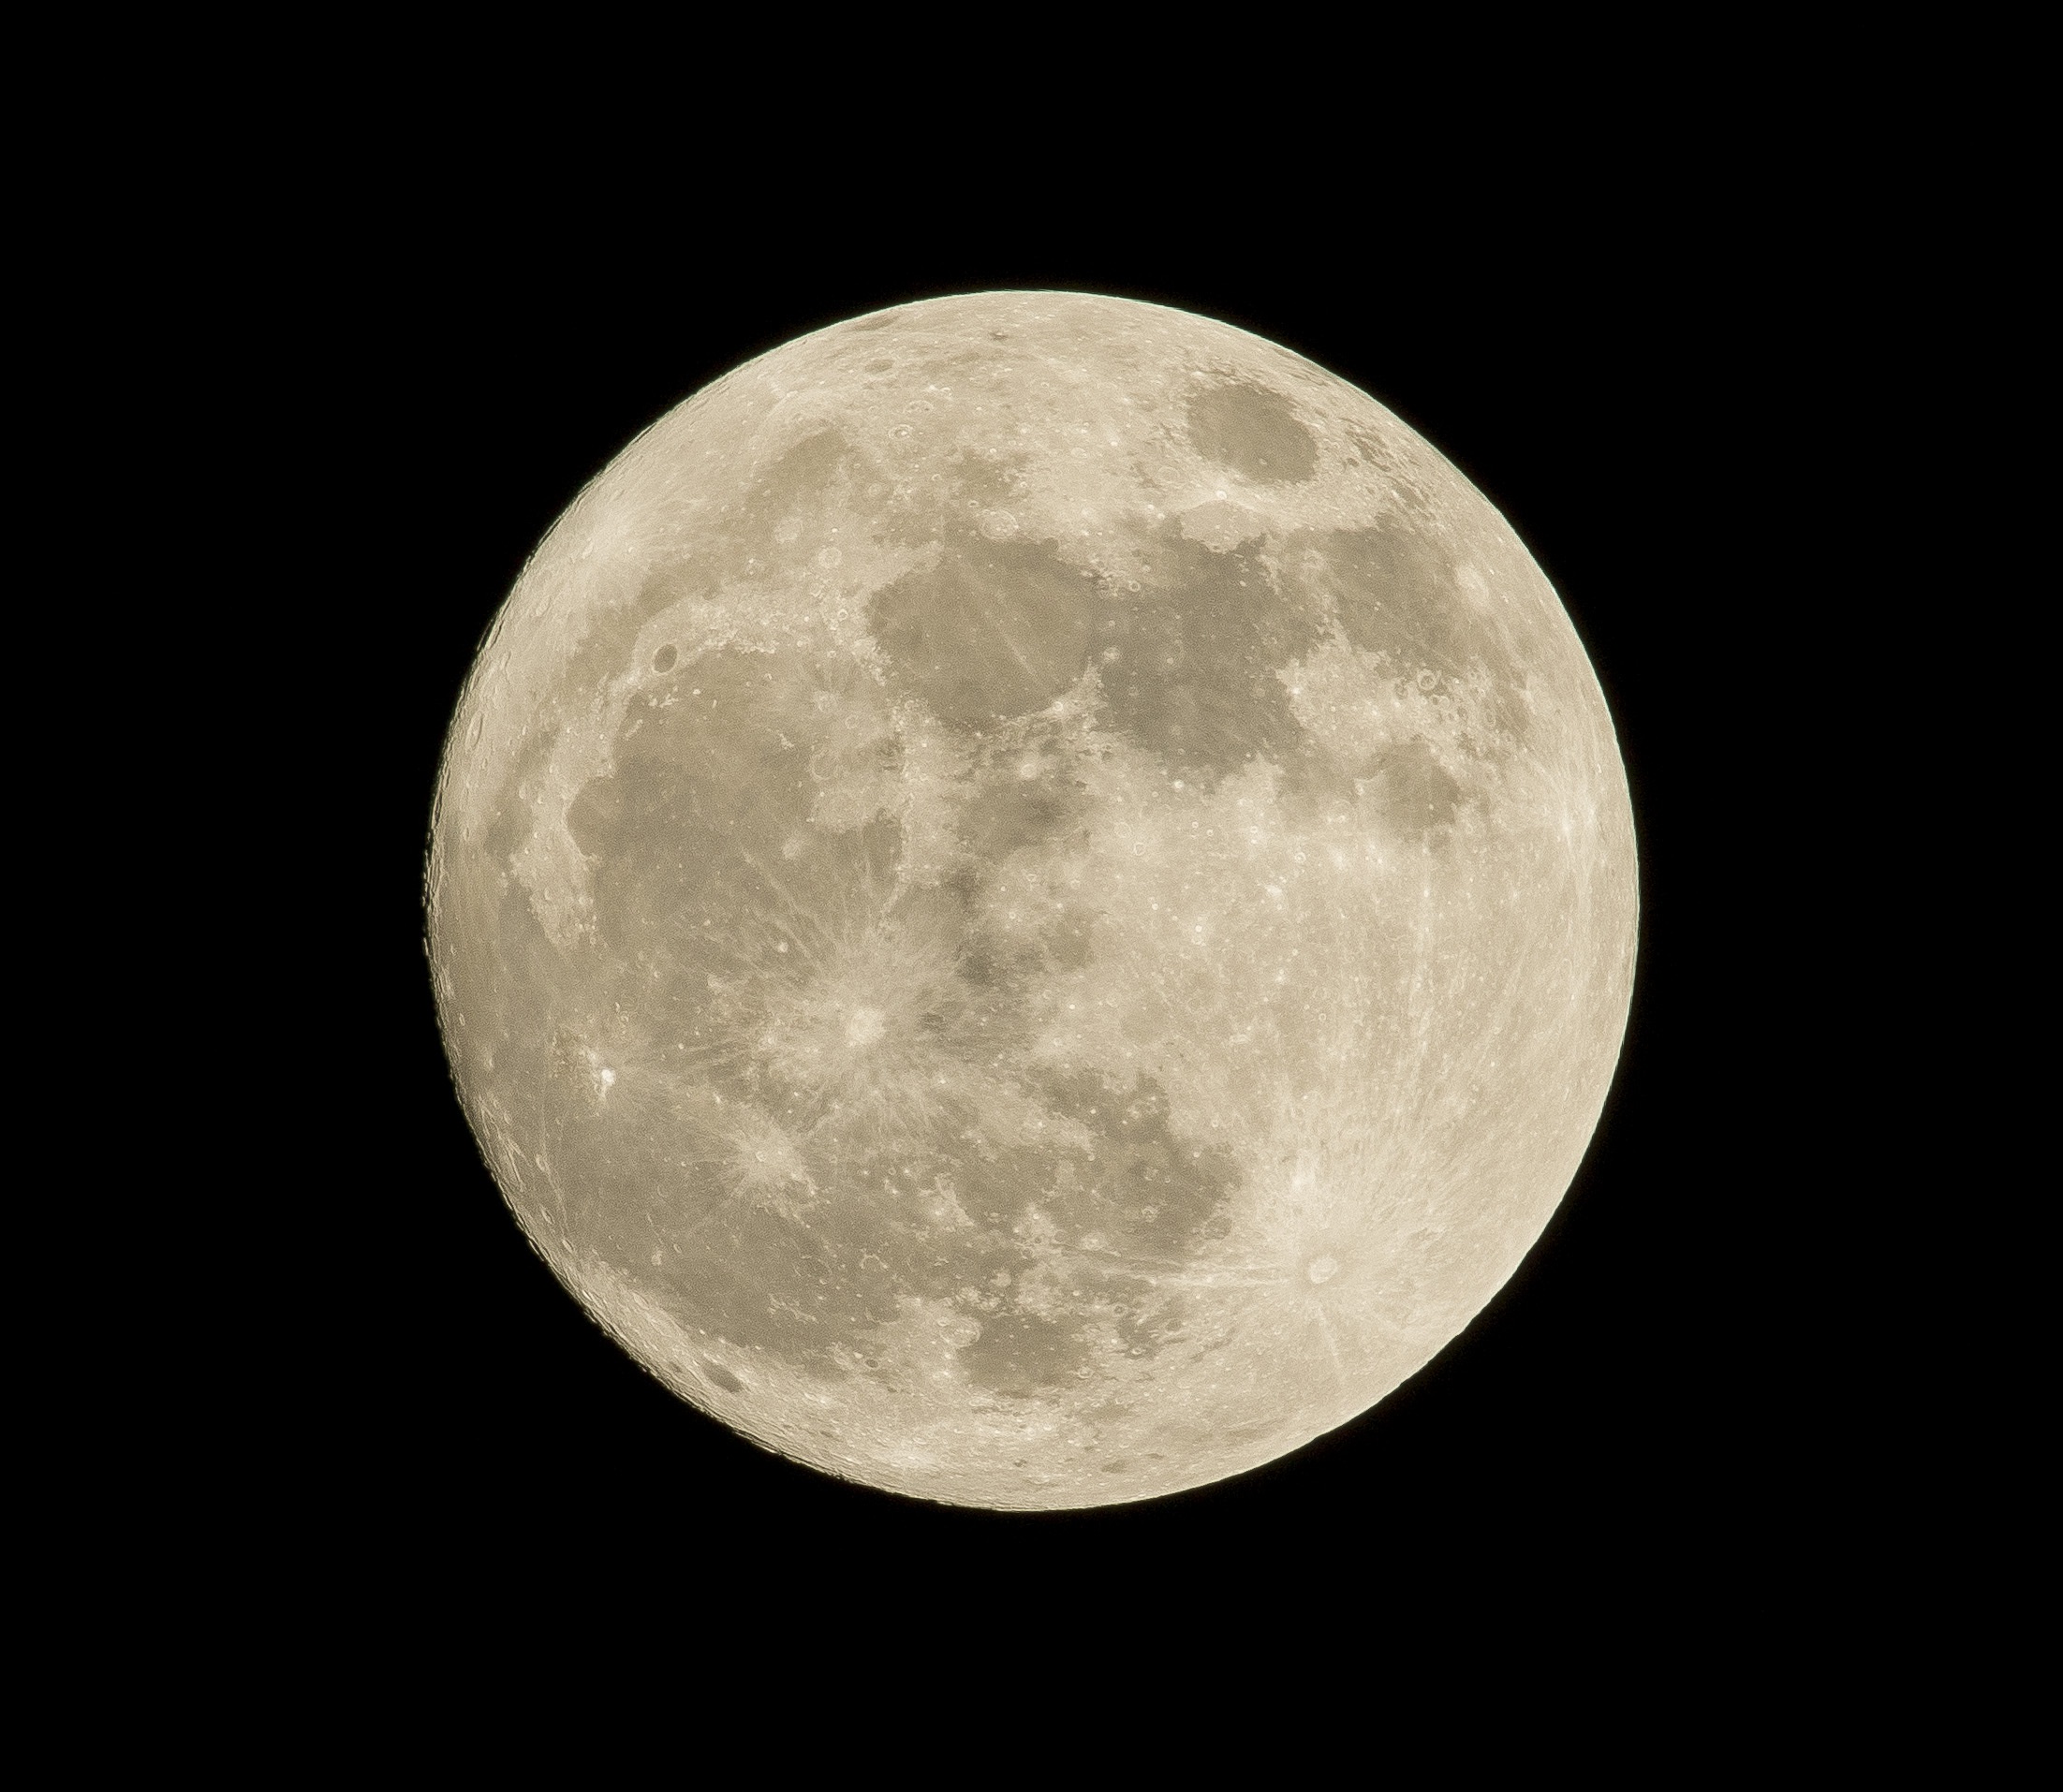
atmosphere, moon, full moon, circle, astronomy, luna, astronomical object, celestial event